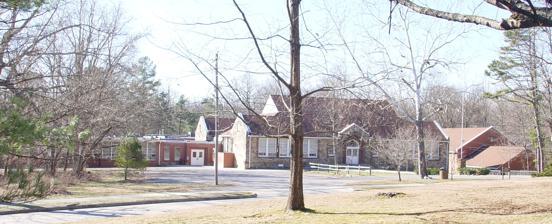
Building: Sewanee Elementary School
Country: United States of America
Year built: 1926
Public, day school in Sewanee, Tennessee, United States Sewanee Elementary School Address 209 University Avenue Sewanee , Tennessee 37375 United States Information School type Public , Day Established 1926 Principal Mike Maxon Faculty 21 teachers, 12 staff Grades Kindergarten to 5 Gender Coeducational Enrollment 266 Campus type Rural Website [1] Sewanee Elementary School is a public , coeducational elementary school in Sewanee, Tennessee that played a significant role during the integration of Tennessee Public Schools in the 1960s. Description Sewanee Elementary School is an elementary school for grades kindergarten through year five and is in the Franklin County, Tennessee school district. It resides within the domain of the University of the South and serves Sewanee and nearby communities. It is housed in a 1926 sandstone main building with red-brick additions made in subsequent years. For each grade, there are typically two classes. History The Sewanee Elementary School was founded in 1926 with the dedication of the present main school building. However, the school traces it antecedents to 1867 when the first public school was built on the mountain by Jabez Wheeler Hayes, an Episcopalian from New Jersey. Along with Hayes’ school, Saint-Paul's-On-The-Mountain, over time various other area schools were combined into Sewanee Elementary School including the school on Billy Goat Hill, the school for African-American children, and the Sherwood, Tennessee elementary school. Desegregation Since its inception, the school had been segregated and only attended by white children. African-American children attended a separate school nearby. In the early 1960s, members of the Sewanee community begin petitioning Franklin County, Tennessee to integrate the school. In 1964, the County lost an integration suit filed by eight families. This case was significant since it involved both white and African-American plaintiffs. Tennessee Historical Commission Marker To commemorate the desegregation, on January 19, 2014, a Tennessee Historical Commission marker was dedicated at the school. The text of the marker reads (Marker Front) 2E 79: DESEGREGATION OF FRANKLIN COUNTY PUBLIC SCHOOLS Nine years after Brown v. Board of Education , eight local families initiated a lawsuit to compel Franklin County to desegregate the public school system.  The plaintiffs included the Bates, Cameron, Camp, Goodstein, Hill, Sisk, Staten, and Turner families. They were represented by Nashville attorney Z. Alexander Looby and Jack Greenburg, Constance Banker Motley, and James M. Nabrit of the NAACP Legal Defense Fund.  The case was successful, and in 1964, The U.S. District Court issued an order to desegregate the schools.  This lawsuit was notable in that it involved both white and African-American plaintiffs. (Marker Rear) The Sewanee community raised funds to add four new classrooms to the Sewanee Public School, located at this site, this eliminating the argument that there was insufficient space to educate all the community's children together.  Additionally, during the summer of 1964, Sewanee residents offered tutoring across the street at Otey Parish. This effort countered a second argument that African American children would not be adequately prepared to join their white children. Tennessee Historical Commission Marker front Marker rear with Otey Parish in the background Panoramic of the school and Otey Parish church School with Marker References